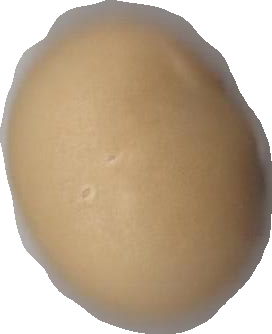
Variety: Dega